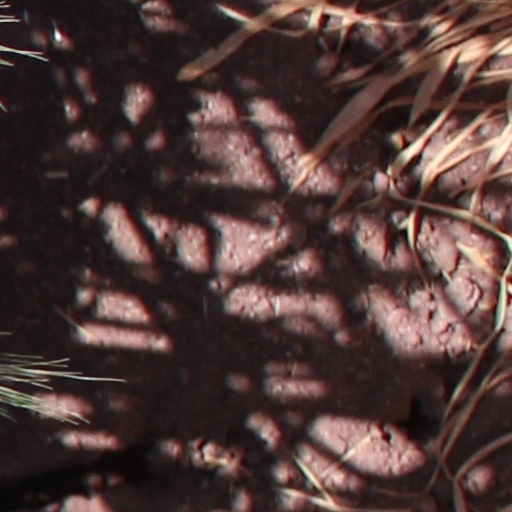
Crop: wheat